Ian Berry (artist)

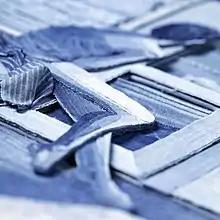
Detail of cut and layered denim on a Berry artwork

His process involves cutting, stitching, and gluing various shades of denim to provide contrast and shadow. Even at touching distance, many viewers don't realise that they are looking at many layers, and shades, of denim jeans. Many people compare it to Photorealism, but just with denim, not paint, 'your first impression is that of an indigo coloured oil painting, or a photograph in blue.'